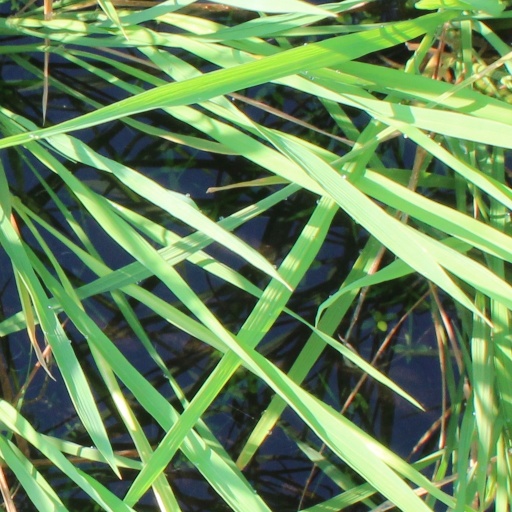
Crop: rice